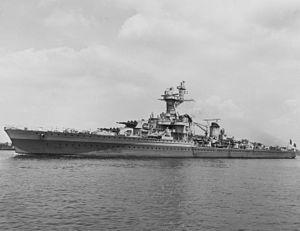
Le Jean de Vienne est un croiseur léger de la classe La Galissonnière lancé pour la Marine française en 1935. À Alger lors de l'armistice de 1940, il rejoint Toulon en juillet avant d'être sabordé à Toulon avec le reste de la flotte française présente.